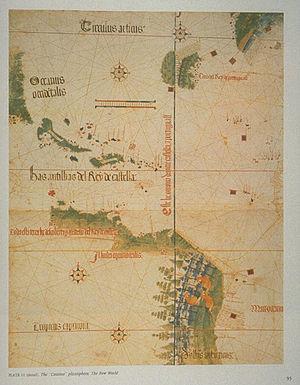
Les Antilles sont un vaste archipel réparti entre la mer des Caraïbes, le golfe du Mexique et l'océan Atlantique. L'archipel forme un arc de cercle de plus de 4 000 km de long s'étendant depuis le golfe du Mexique jusqu'au large du Venezuela. Elles représentent 235 830 km² de terre émergée, pour 42 millions d'habitants. La zone économique exclusive a été étendue à 350 milles en 2015 après l'avis favorable de l'Organisation des Nations unies.
Le planisphère de Cantino est la plus ancienne carte qui représente les découvertes portugaises. Il tire son nom d’Alberto Cantino, un représentant et espion du duc de Ferrare, qui réussit en 1502 à le sortir clandestinement du Portugal pour l'apporter en Italie. En 2011, il est conservé à la Biblioteca Estense à Modène en Italie.